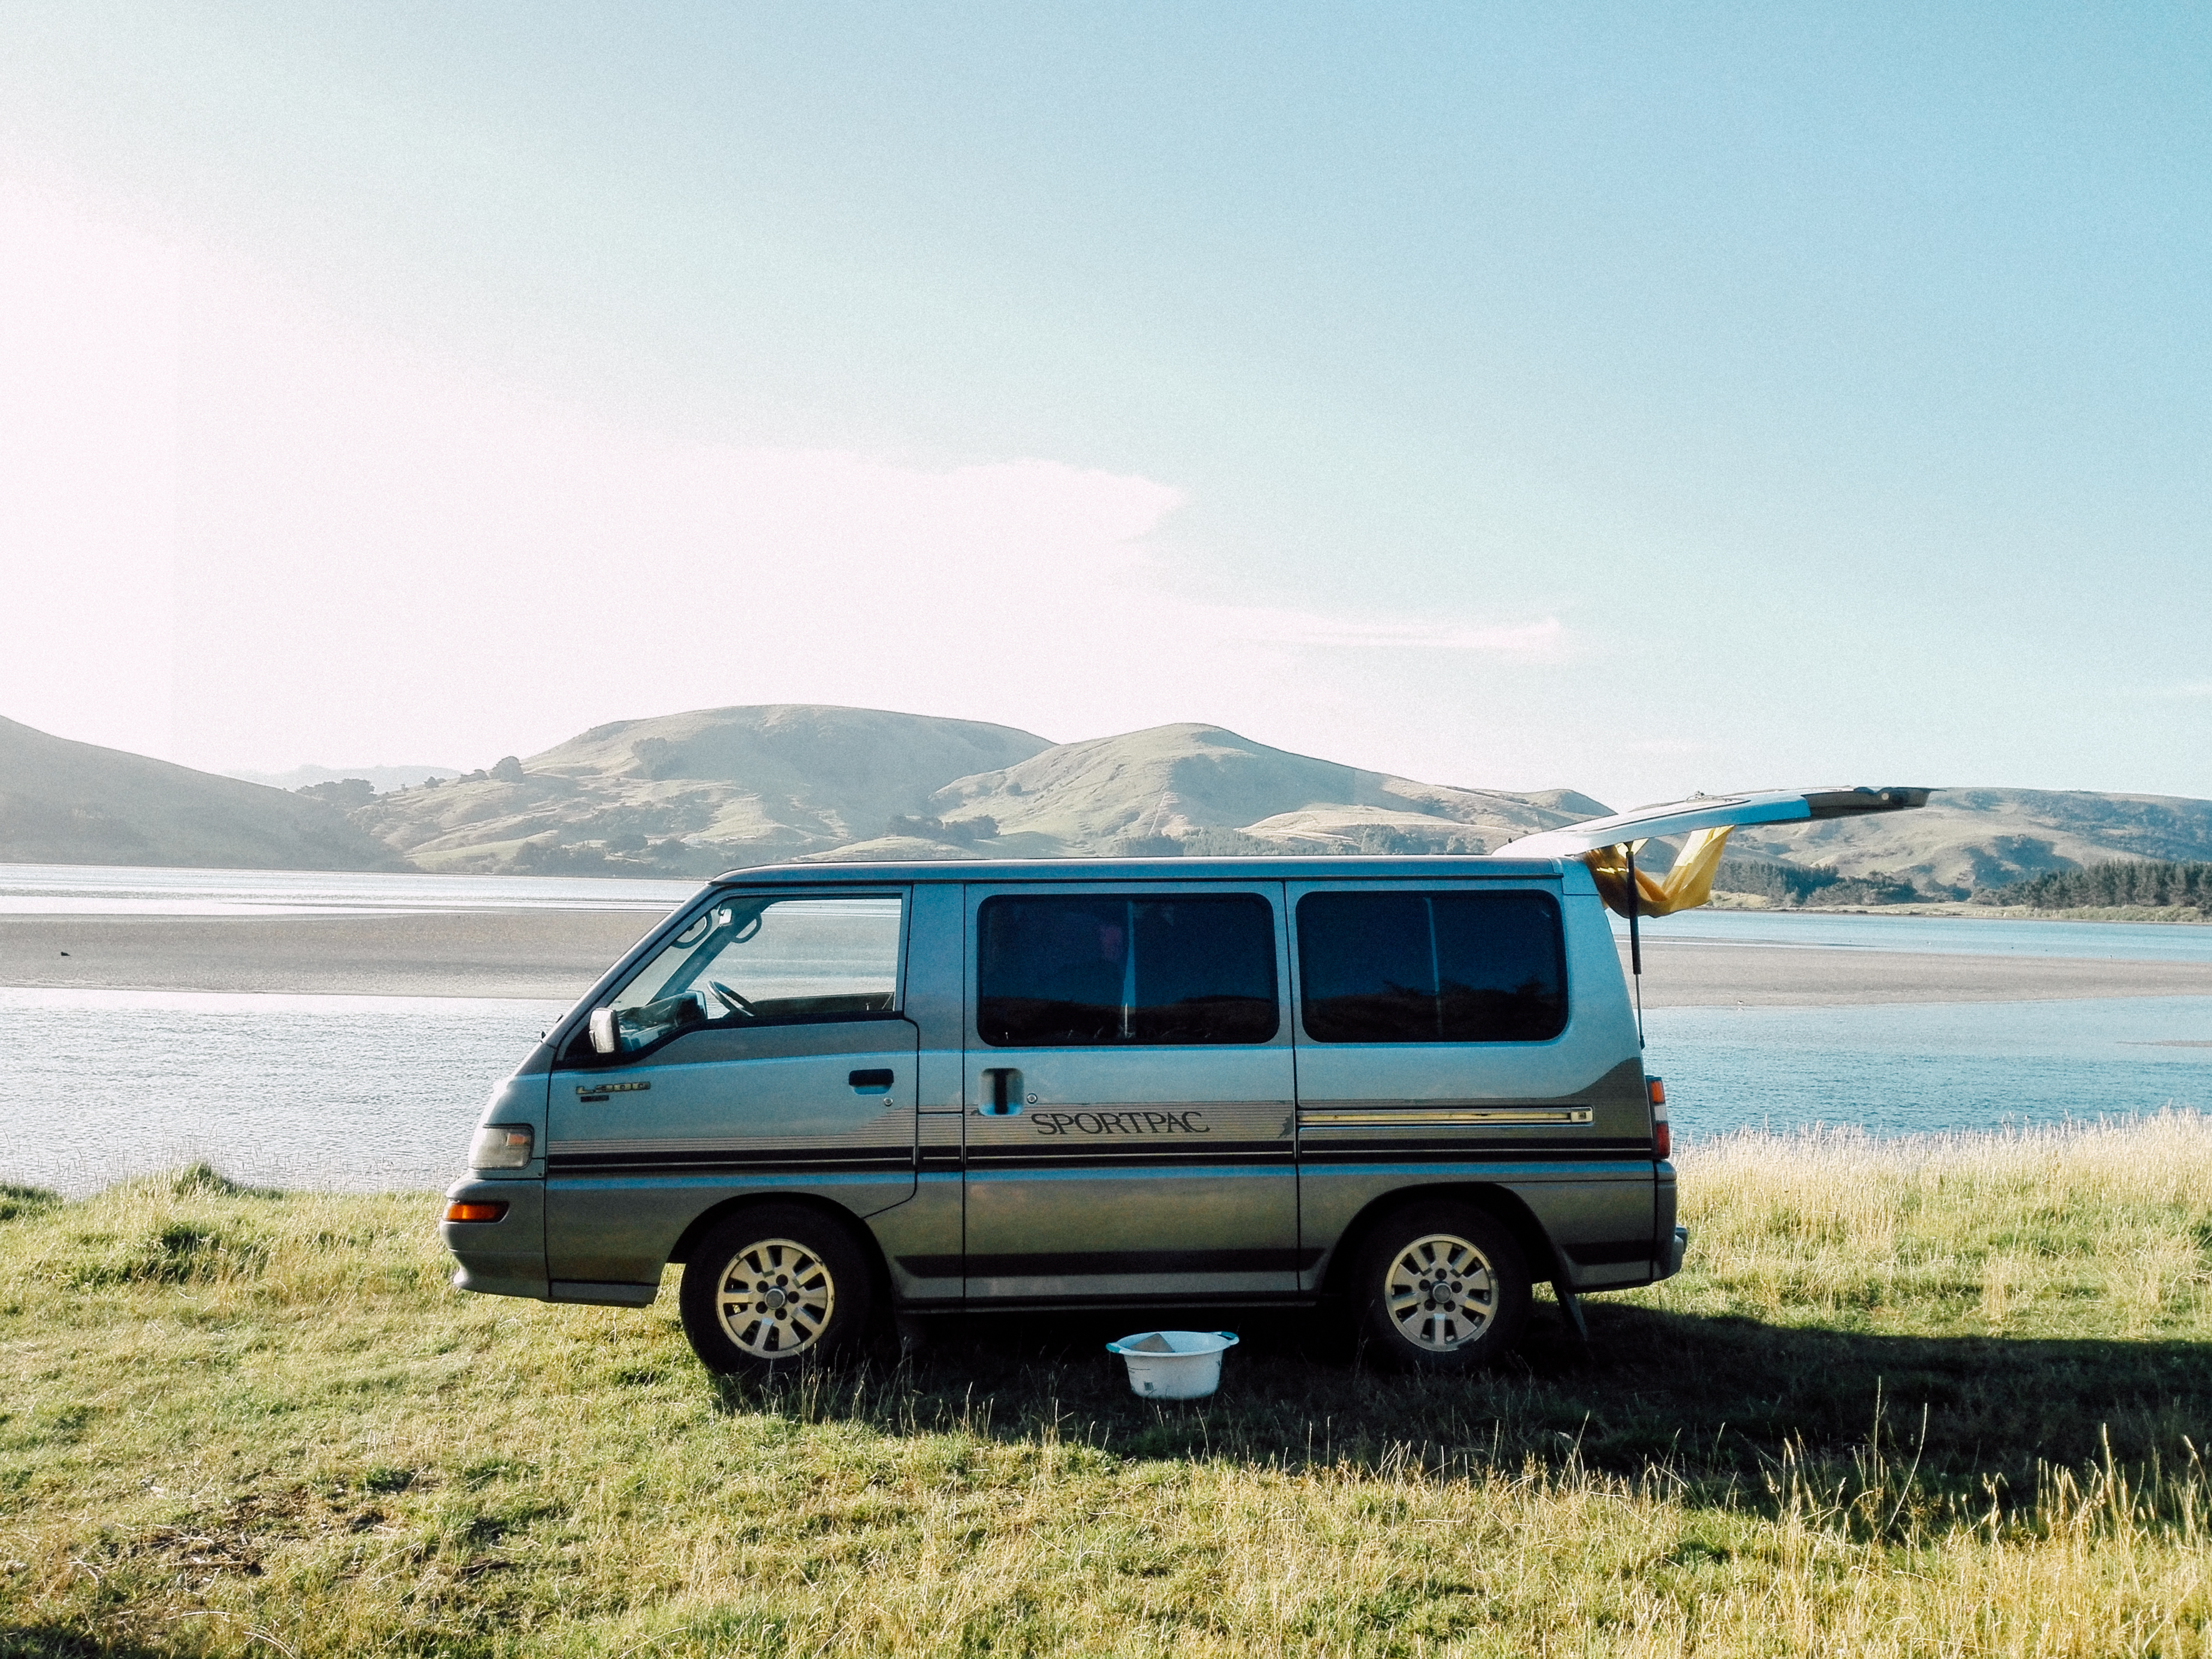
car, automobile, van, transportation, transport, vehicle, camping, toyota, minivan, minibus, sport utility vehicle, land vehicle, automobile make, off roading